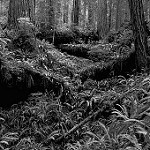
Label: B & W